Sheb Wooley

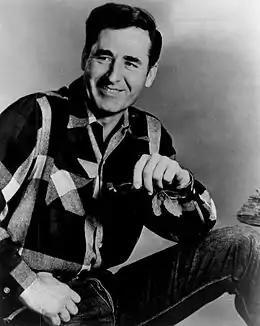
Wooley in 1971

Shelby Fredrick Wooley (April 10, 1921 – September 16, 2003) was an American singer, songwriter, and actor. He recorded a series of novelty songs, including the 1958 hit rock-and-roll comedy single "The Purple People Eater", and under the name Ben Colder, the country hit "Almost Persuaded No. 2". As an actor, he portrayed Cletus Summers, the principal of Hickory High School and assistant coach in the 1986 film "Hoosiers"; Ben Miller, brother of Frank Miller in the film "High Noon"; Travis Cobb in "The Outlaw Josey Wales"; and scout Pete Nolan in the television series "Rawhide." Wooley is also credited as the voice actor who provided the Wilhelm scream and all of the other stock sound effects for Thomas J. Valentino's Major record label during the 1940s.